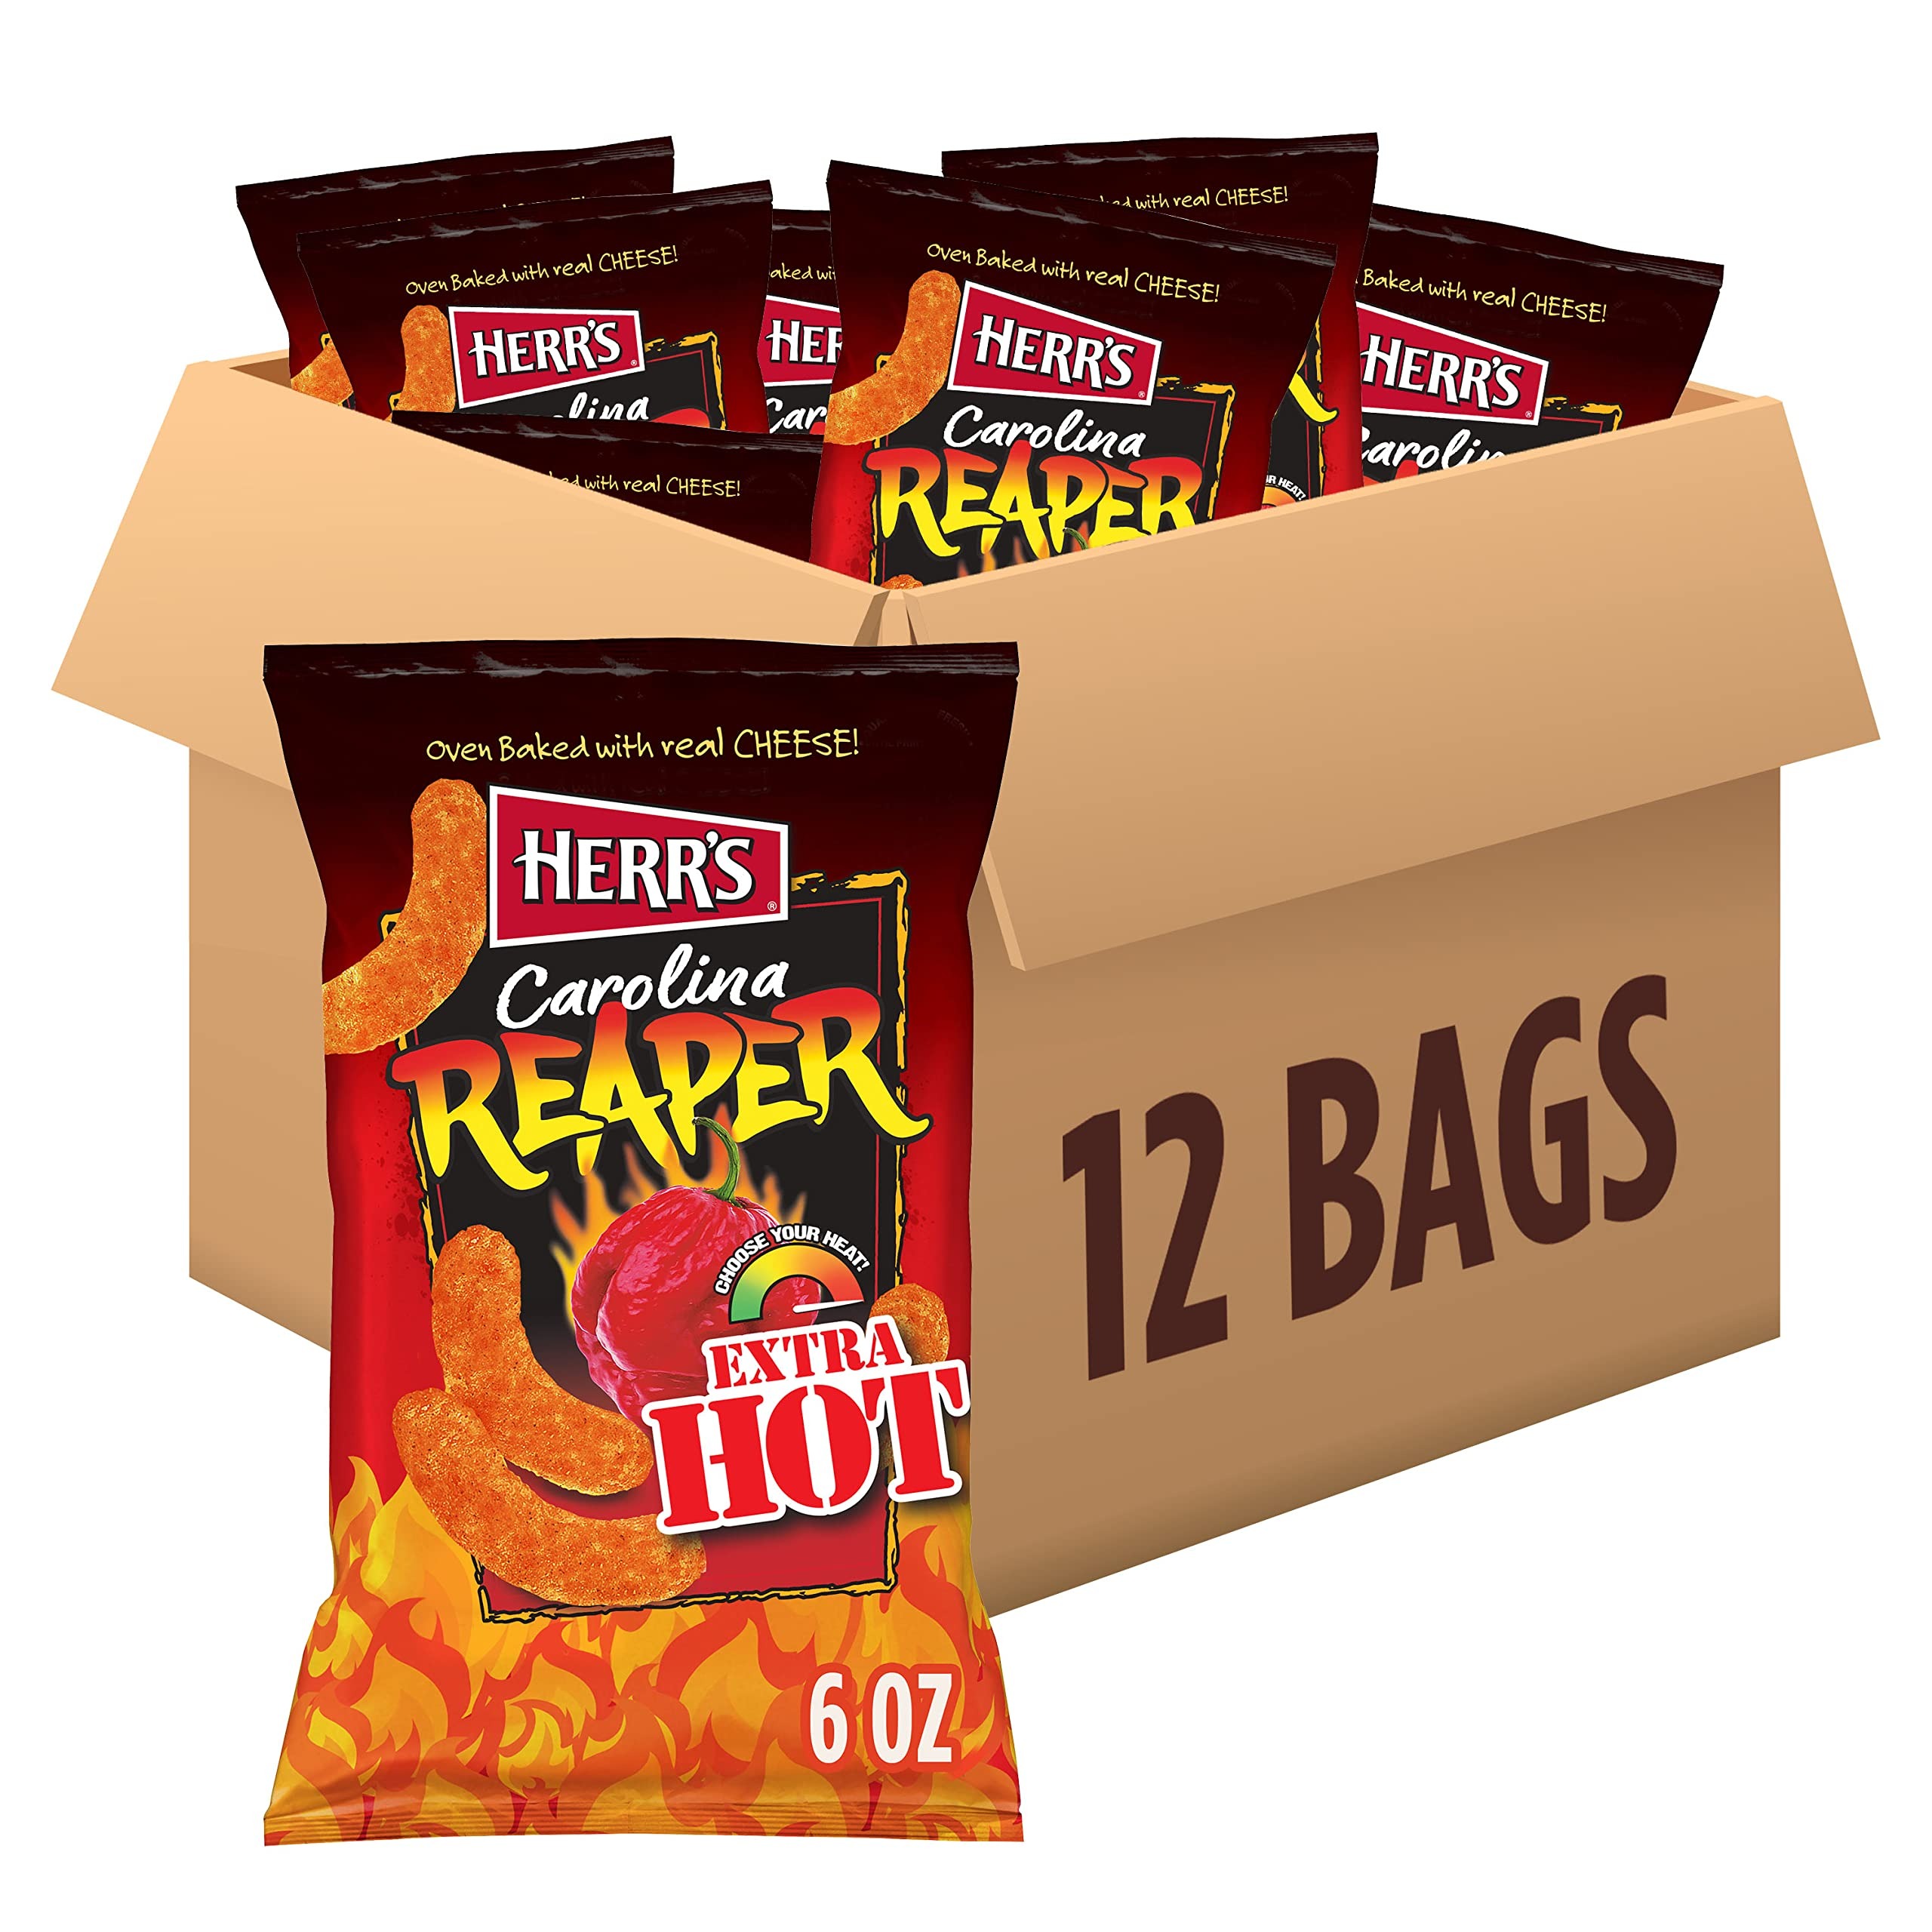
Item Name: Herr’s Cheese Curls, Carolina Reaper Flavor, Gluten Free Snacks, 6oz Bag (12 Count)
Bullet Point 1: These crispy, melt-in-your mouth curls pair the taste of cheddar cheese with the heat of Carolina Reaper peppers for the hottest snack we’ve ever made
Bullet Point 2: Light and fluffy puffs of corn, oven baked with real cheese and sprinkled with our extra hot seasoning for an intensely delicious snack
Bullet Point 3: Gluten free snack food; 150 calories per 1oz serving; Contains milk ingredients; Kosher Dairy
Bullet Point 4: Family favorite snacks for adults and kids who crave heat; Perfect addition to lunch, gaming, party spreads, movie time, and more
Bullet Point 5: Includes 12, 6-ounce bags of Herr’s Carolina Reaper Flavored Cheese Curls; Packaged for freshness and great taste
Product Description: Every bag of Herr’s Carolina Reaper Flavored Cheese Curls is blazing flavor trails by combining classic cheese curls with one of the hottest peppers around, the Carolina Reaper. Savor big, cheddar cheesy flavor plus the spicy punch of Carolina Reaper pepper for an extra hot snacking sensation. As a family-owned company that’s been crafting exceptionally delicious snacks for over 75 years, we know ingredients matter. Our curls are made from pure corn meal and baked, not fried. Then, we add our special seasoning blend to bring intense flavor that gets taste buds fired up. Grab the goodness of these gluten free snacks for sporting events, movie watching, video gaming, and all your good times. Challenge friends to see who can stand the heat. However you enjoy them, Herr’s Carolina Reaper Flavored Cheese Curls always pack the flavor and hit the spot.
Value: 72.0
Unit: Ounce

Price: 31.64